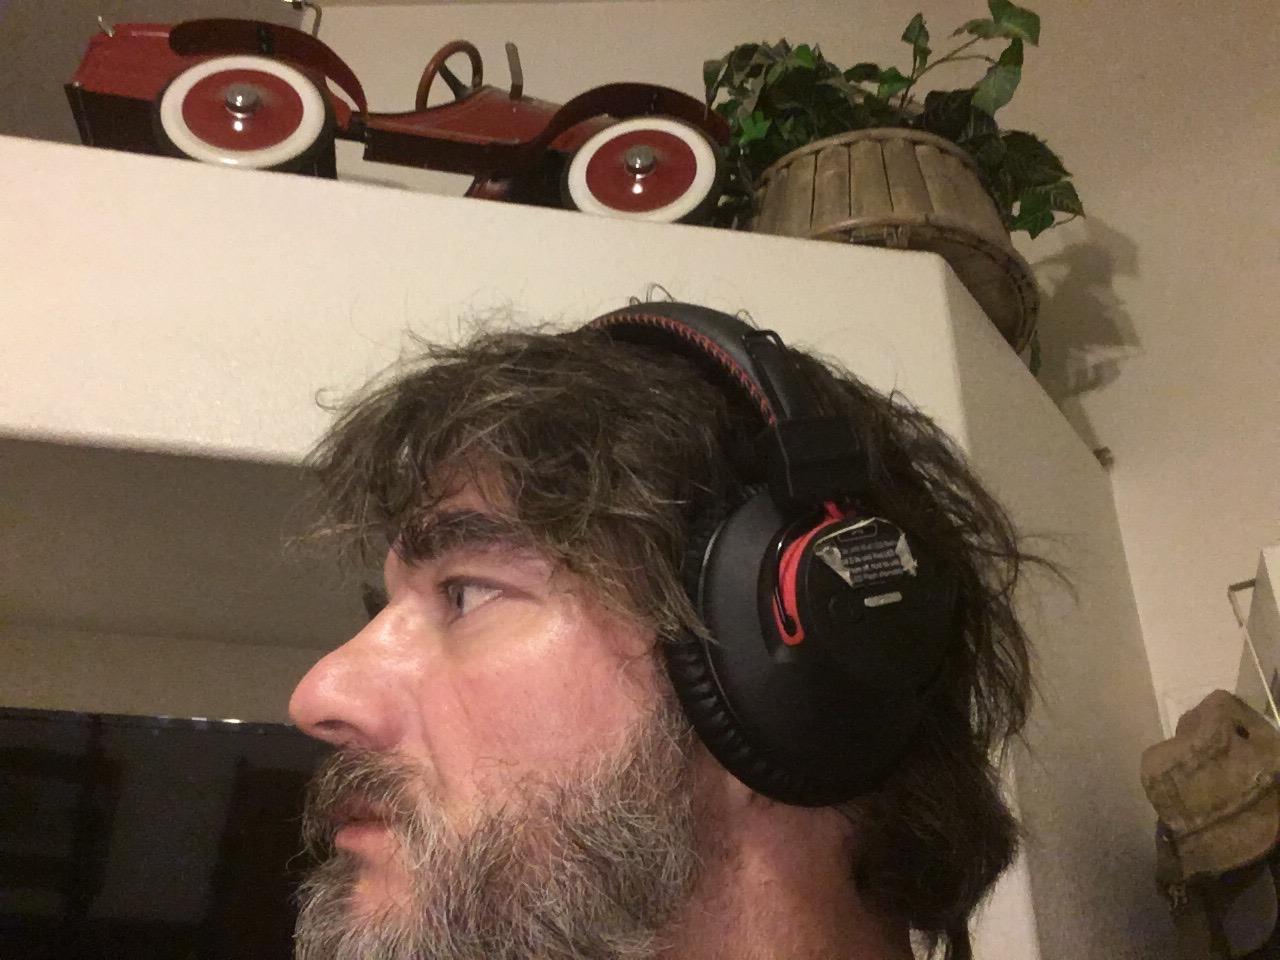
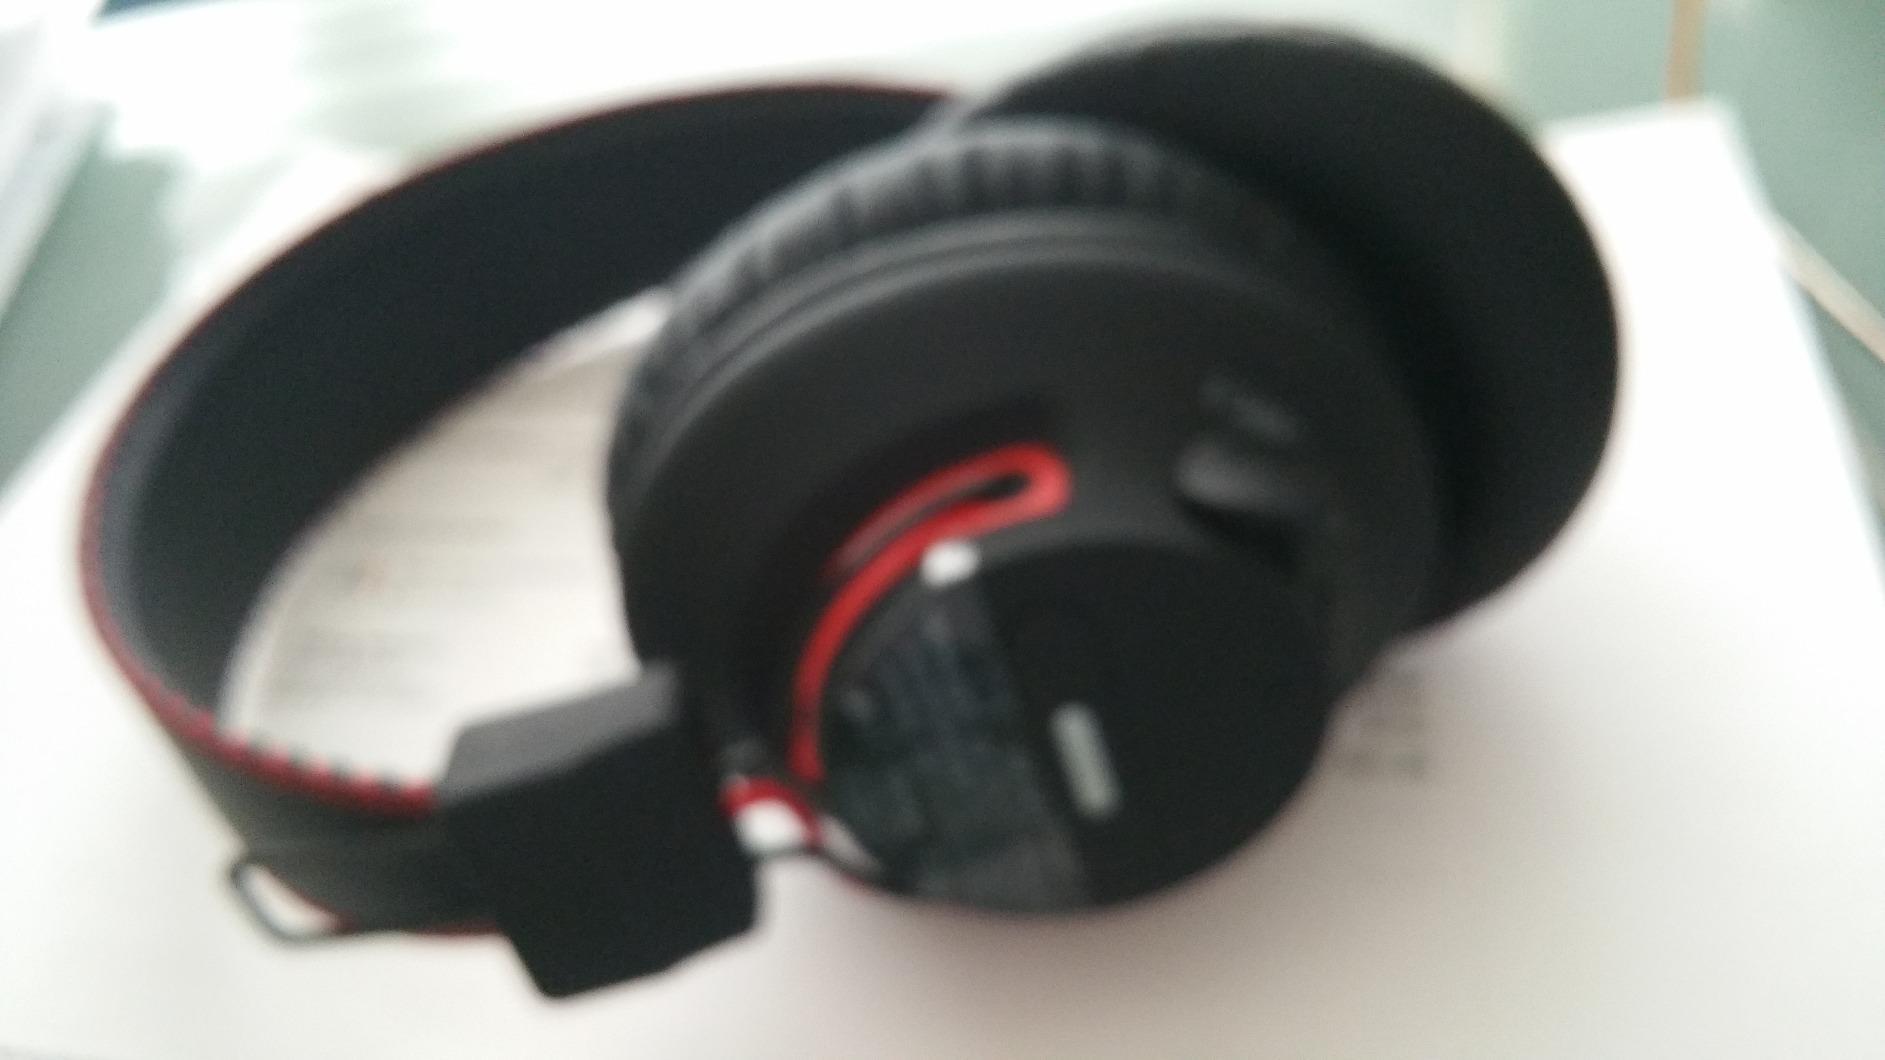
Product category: headphones
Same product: yes